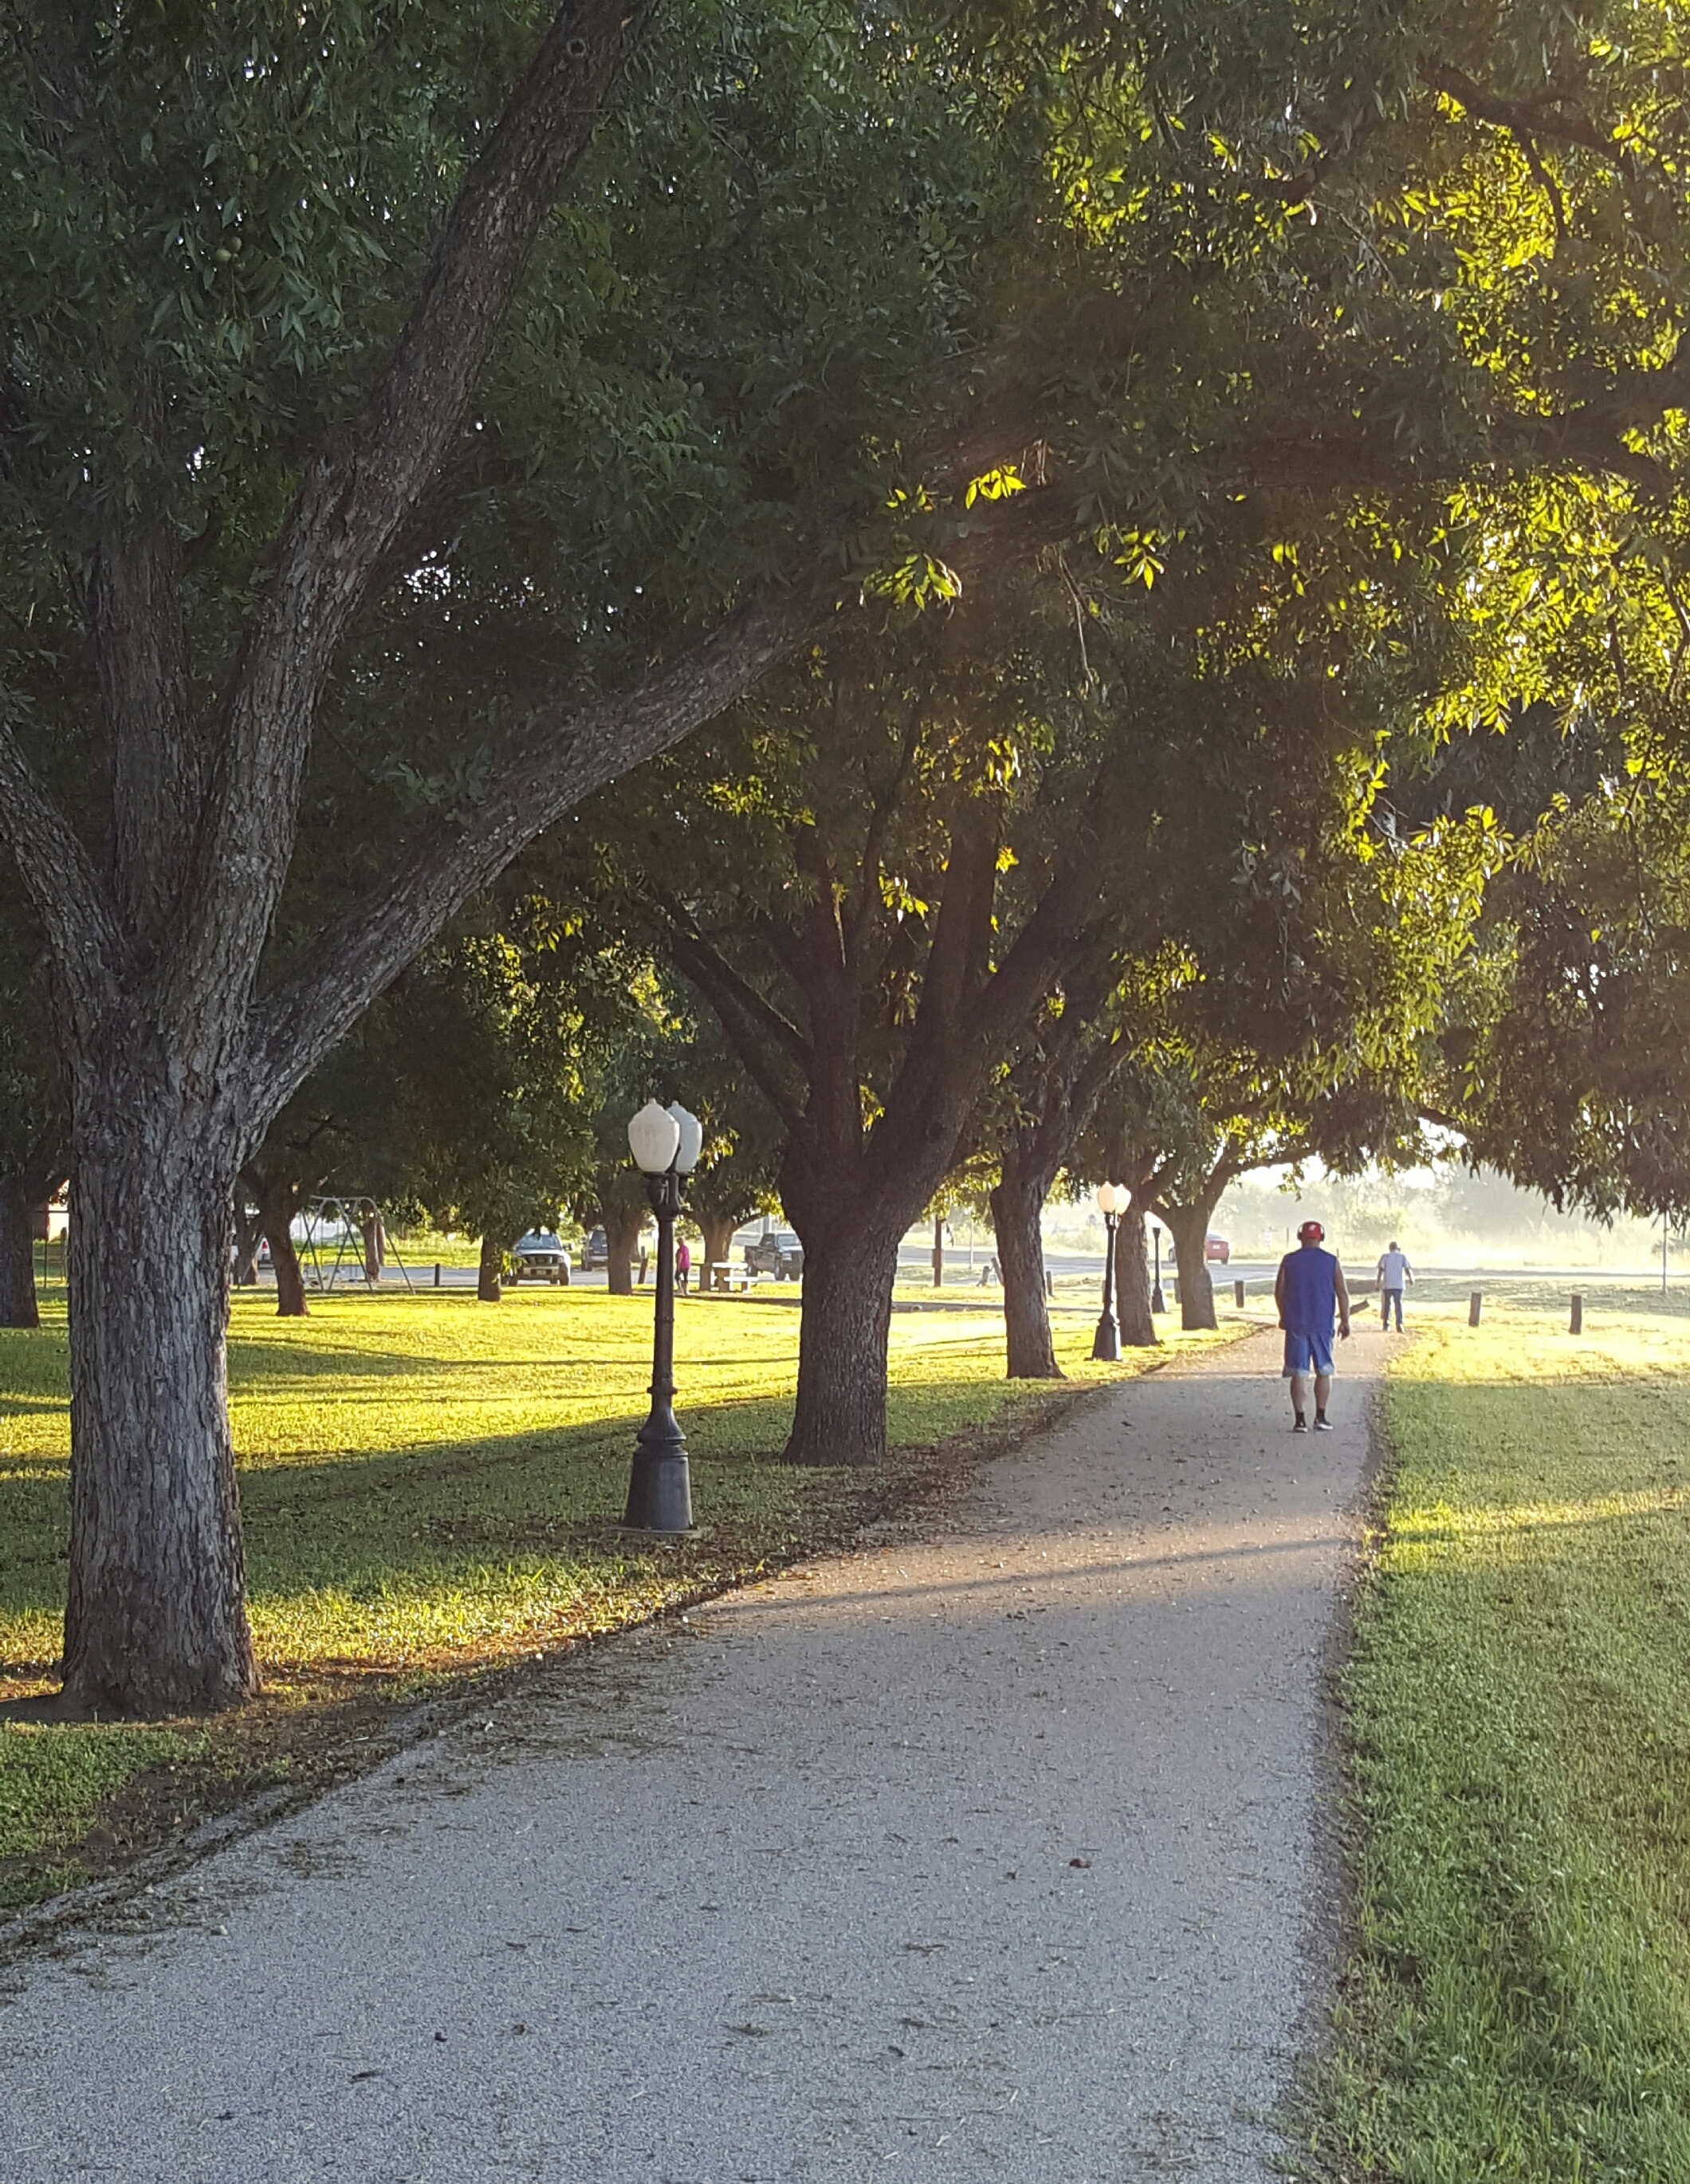
tree, grass, plant, road, lawn, sunlight, morning, leaf, flower, green, autumn, park, season, rural area, woody plant